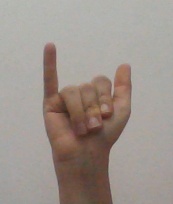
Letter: ya